Sampoong Department Store collapse

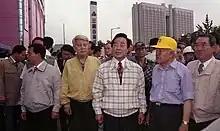
President Kim Young-sam visits the site of the collapse

During his interrogation with Professor Chung, Lee Joon sparked further controversy by saying that his main concern was that the collapse of the store not only harmed the customers, but also inflicted great financial damage to his company. On December 27, 1995, Lee Joon was found guilty of criminal negligence and received a prison sentence of ten and a half years. Prosecutors originally asked for Lee Joon's sentence of twenty years, but was reduced to seven and a half years on appeal. Lee Joon died on October 4, 2003, months after his release from prison, of complications from diabetes, high blood pressure and kidney disease.